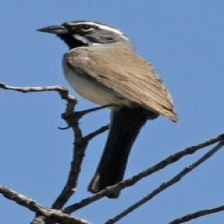
Species: BLACK-THROATED SPARROW
Scientific name: AMPHISPIZA BILINEATA